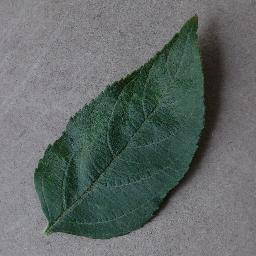
Label: Apple___healthy